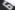
Number: 6